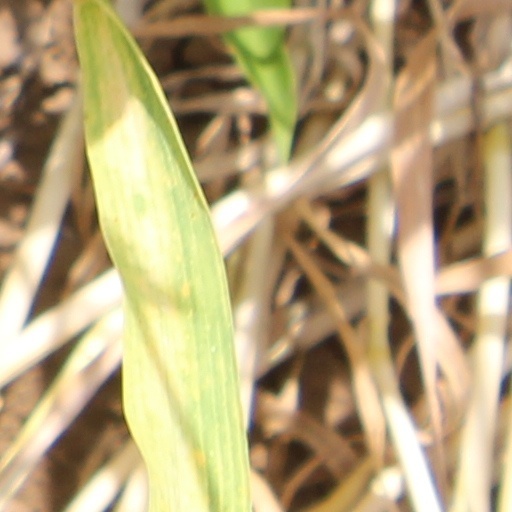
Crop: wheat